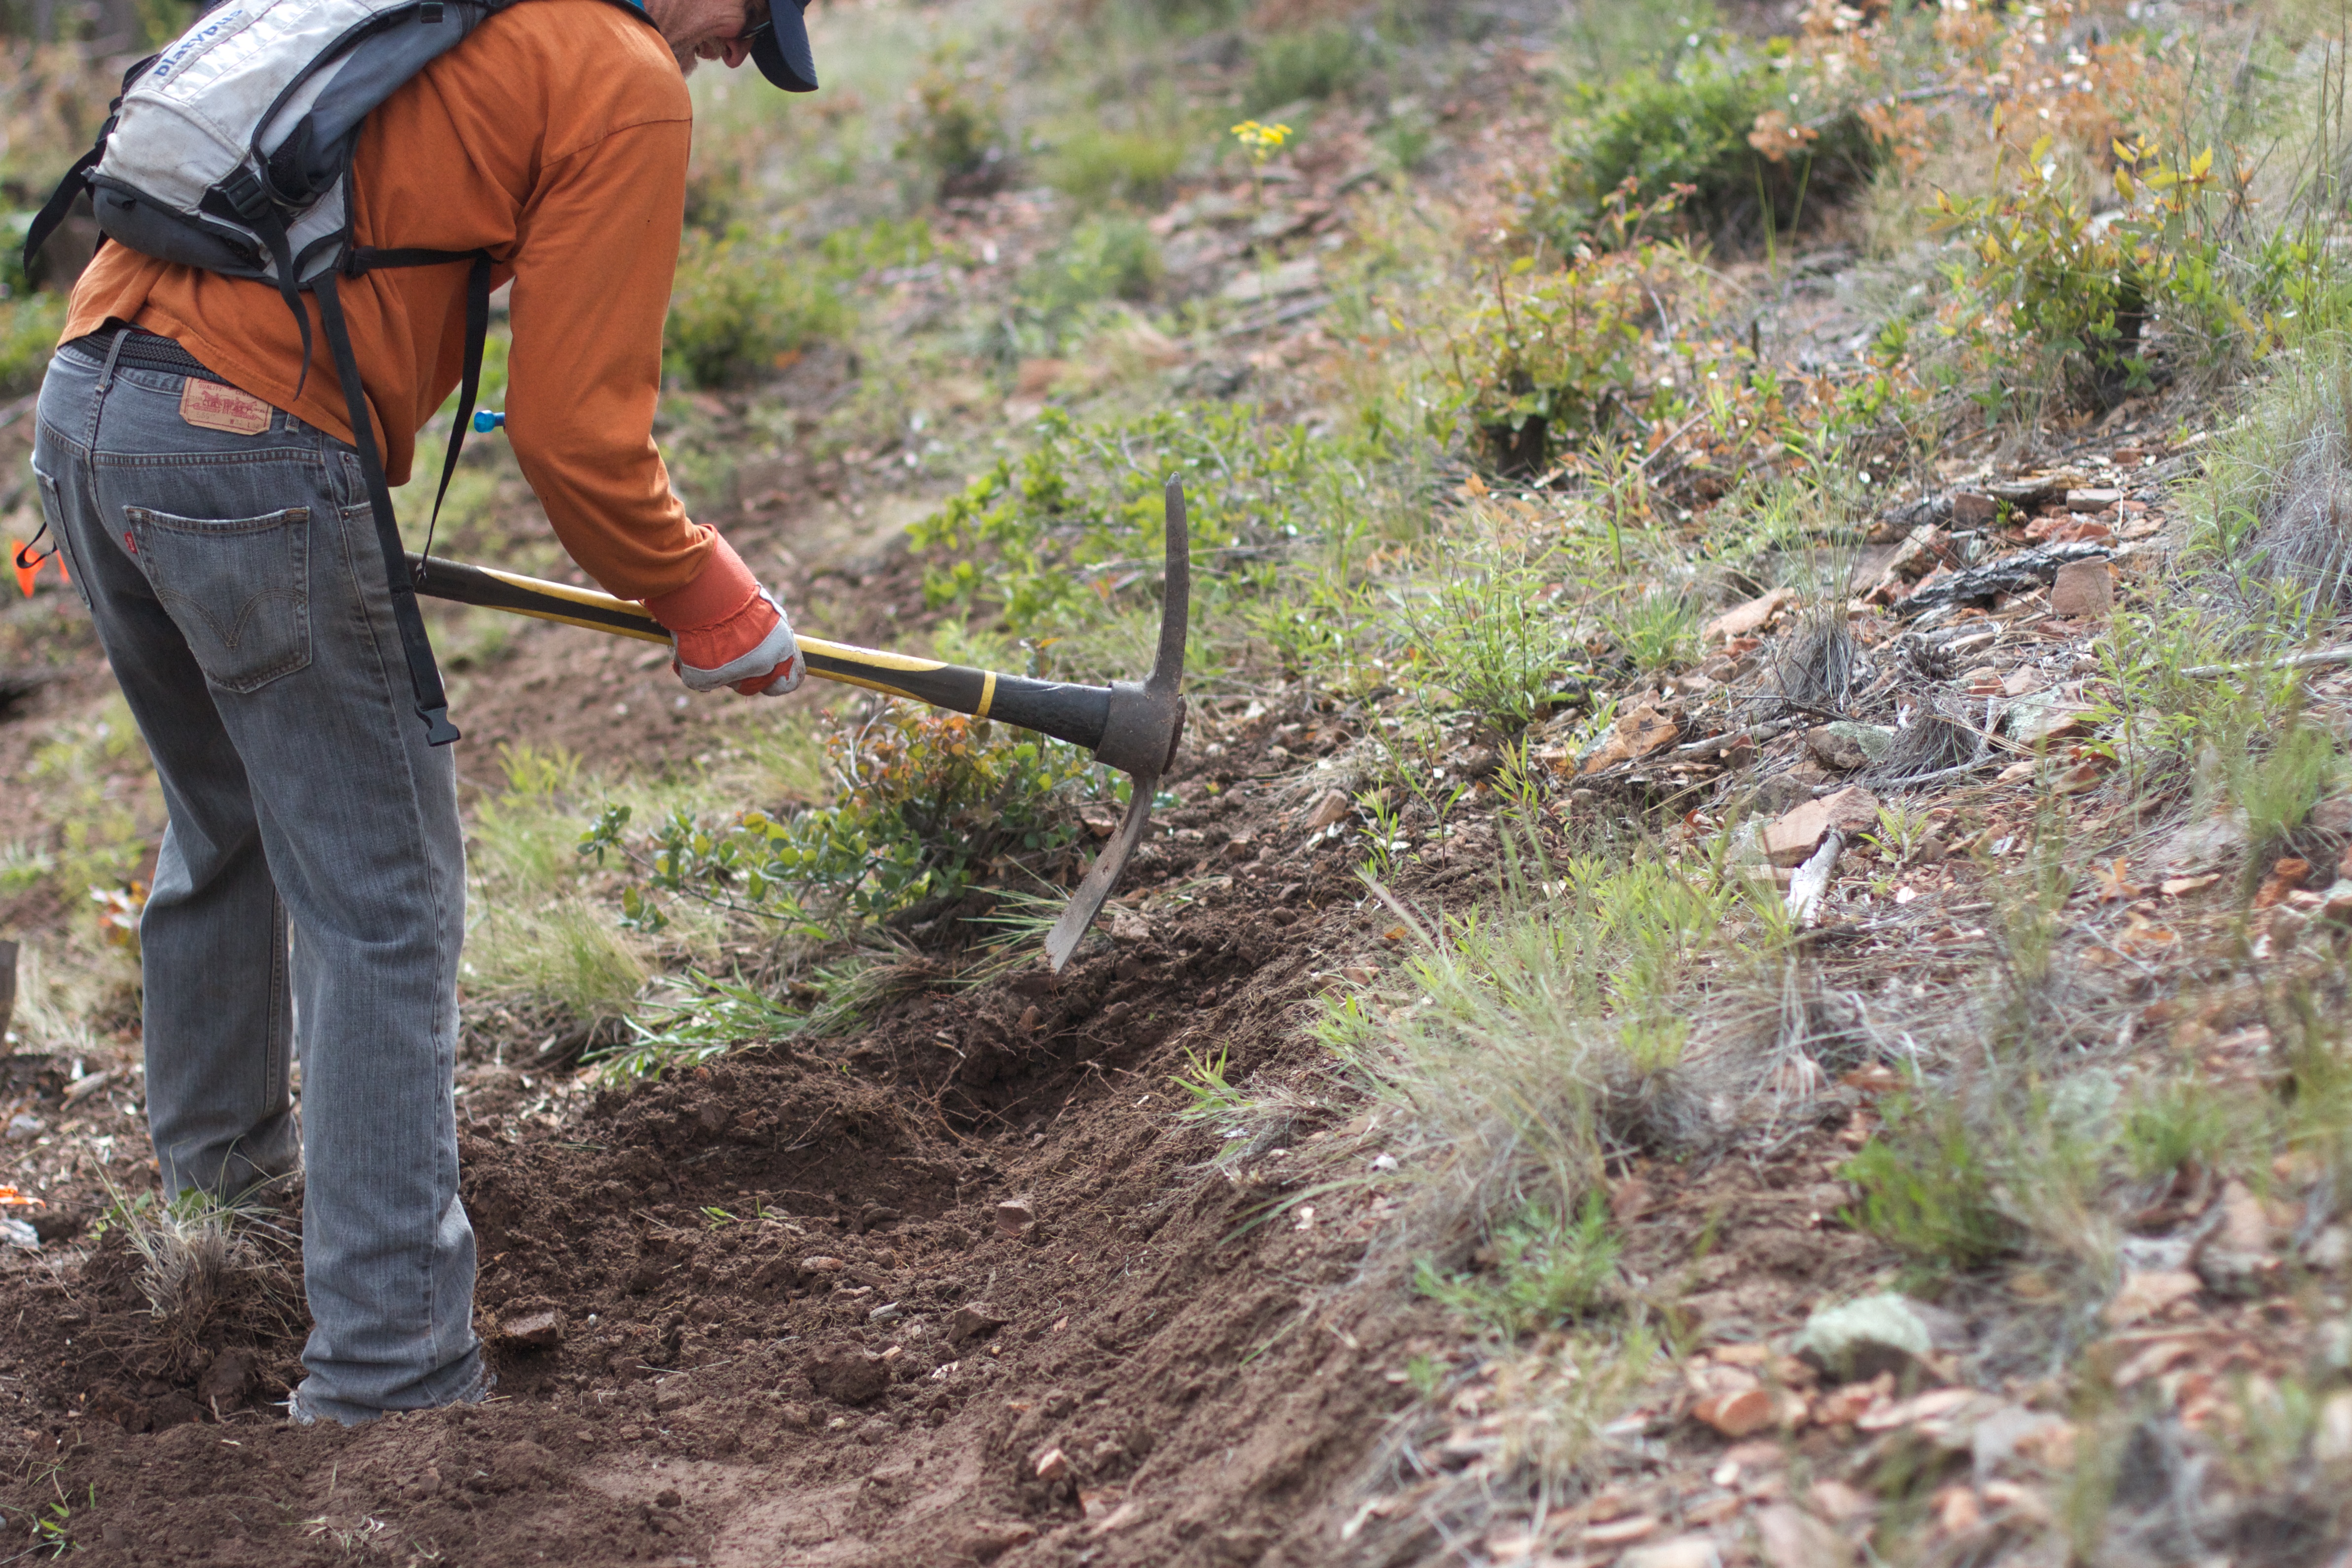
tree, track, trail, soil, geology, pstrails, geological phenomenon